Alina Scholtz

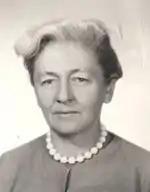

Alina Scholtz (24 September 1908 – 25 February 1996) was a Polish landscape architect, known as one of country's pioneers in developing the field. Throughout her career she worked on various public and private projects for cemeteries, parks and green spaces. Some of her most noted works include the grounds of a villa on Kielecka Street in Warsaw for which she won a Silver Medal at the 1937 World Exhibition in Paris, the memorial cemetery to the victims of the Palmiry massacre, and landscaping projects along the East-West traffic route of Warsaw. In addition to her design work, she served as one of the founding members of the International Federation of Landscape Architects.